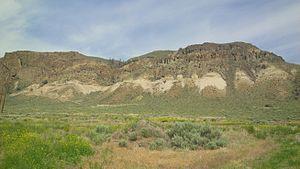
McAbee Fossil Beds est un lieu situé à l'est de Cache Creek dans le district régional de Thompson-Nicola en Colombie-Britannique, réputé pour ses fossiles de l'époque Éocène.